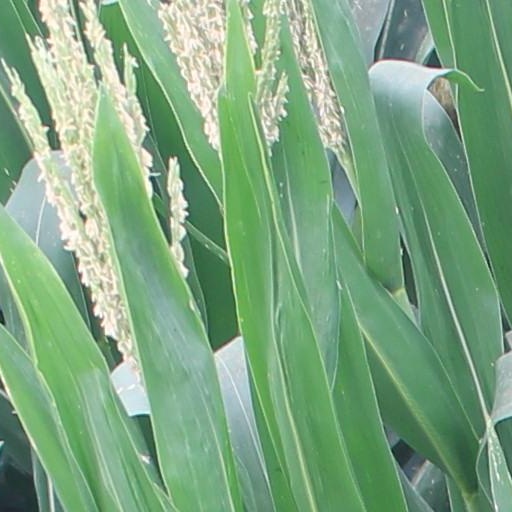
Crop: maize; corn